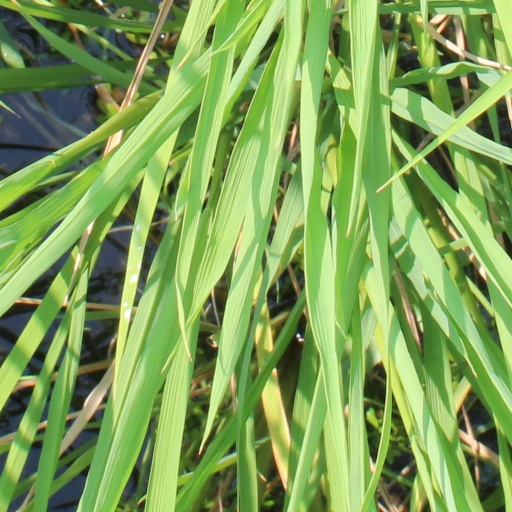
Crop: rice